Elin Brimheim Heinesen

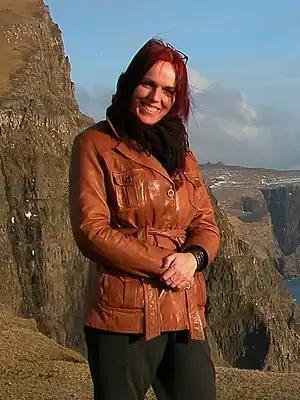
Heinesen in 2008

Elin Brimheim Heinesen (born 25 June 1958) is a Faroese journalist, editor, singer, songwriter and composer. She is a Master of Arts in Art History (Aesthetics & Culture), studied at Aarhus University 1984-1986 and 1989-1991. After living in Denmark for over 20 years, she moved back to the Faroe Islands in 2007, where she became Director of Samvit, a public institution under the Faroese governance, which was responsible for tourism and export of Faroese goods, she was the director of Samvit until the council was closed in 2009. While living in Denmark, she worked as director, project manager, editor, and self-employed with her own company. From September 2009 to May 2012 she was employed as media and development manager at Kringvarp Føroya (Faroe Islands Radio and TV). Since May 2012 she was self-employed, and for a while she was a journalist at the portal portal.fo after being sold to Knassar. She also participates actively in the community debate on the Faroe Islands and was an active debater in connection with Sea Shepherd's Action Against Whaling, Operation GrindStop 2014. In February 2014 she was elected to the board of the new Faroese film association Føroysk Filmsfólk.